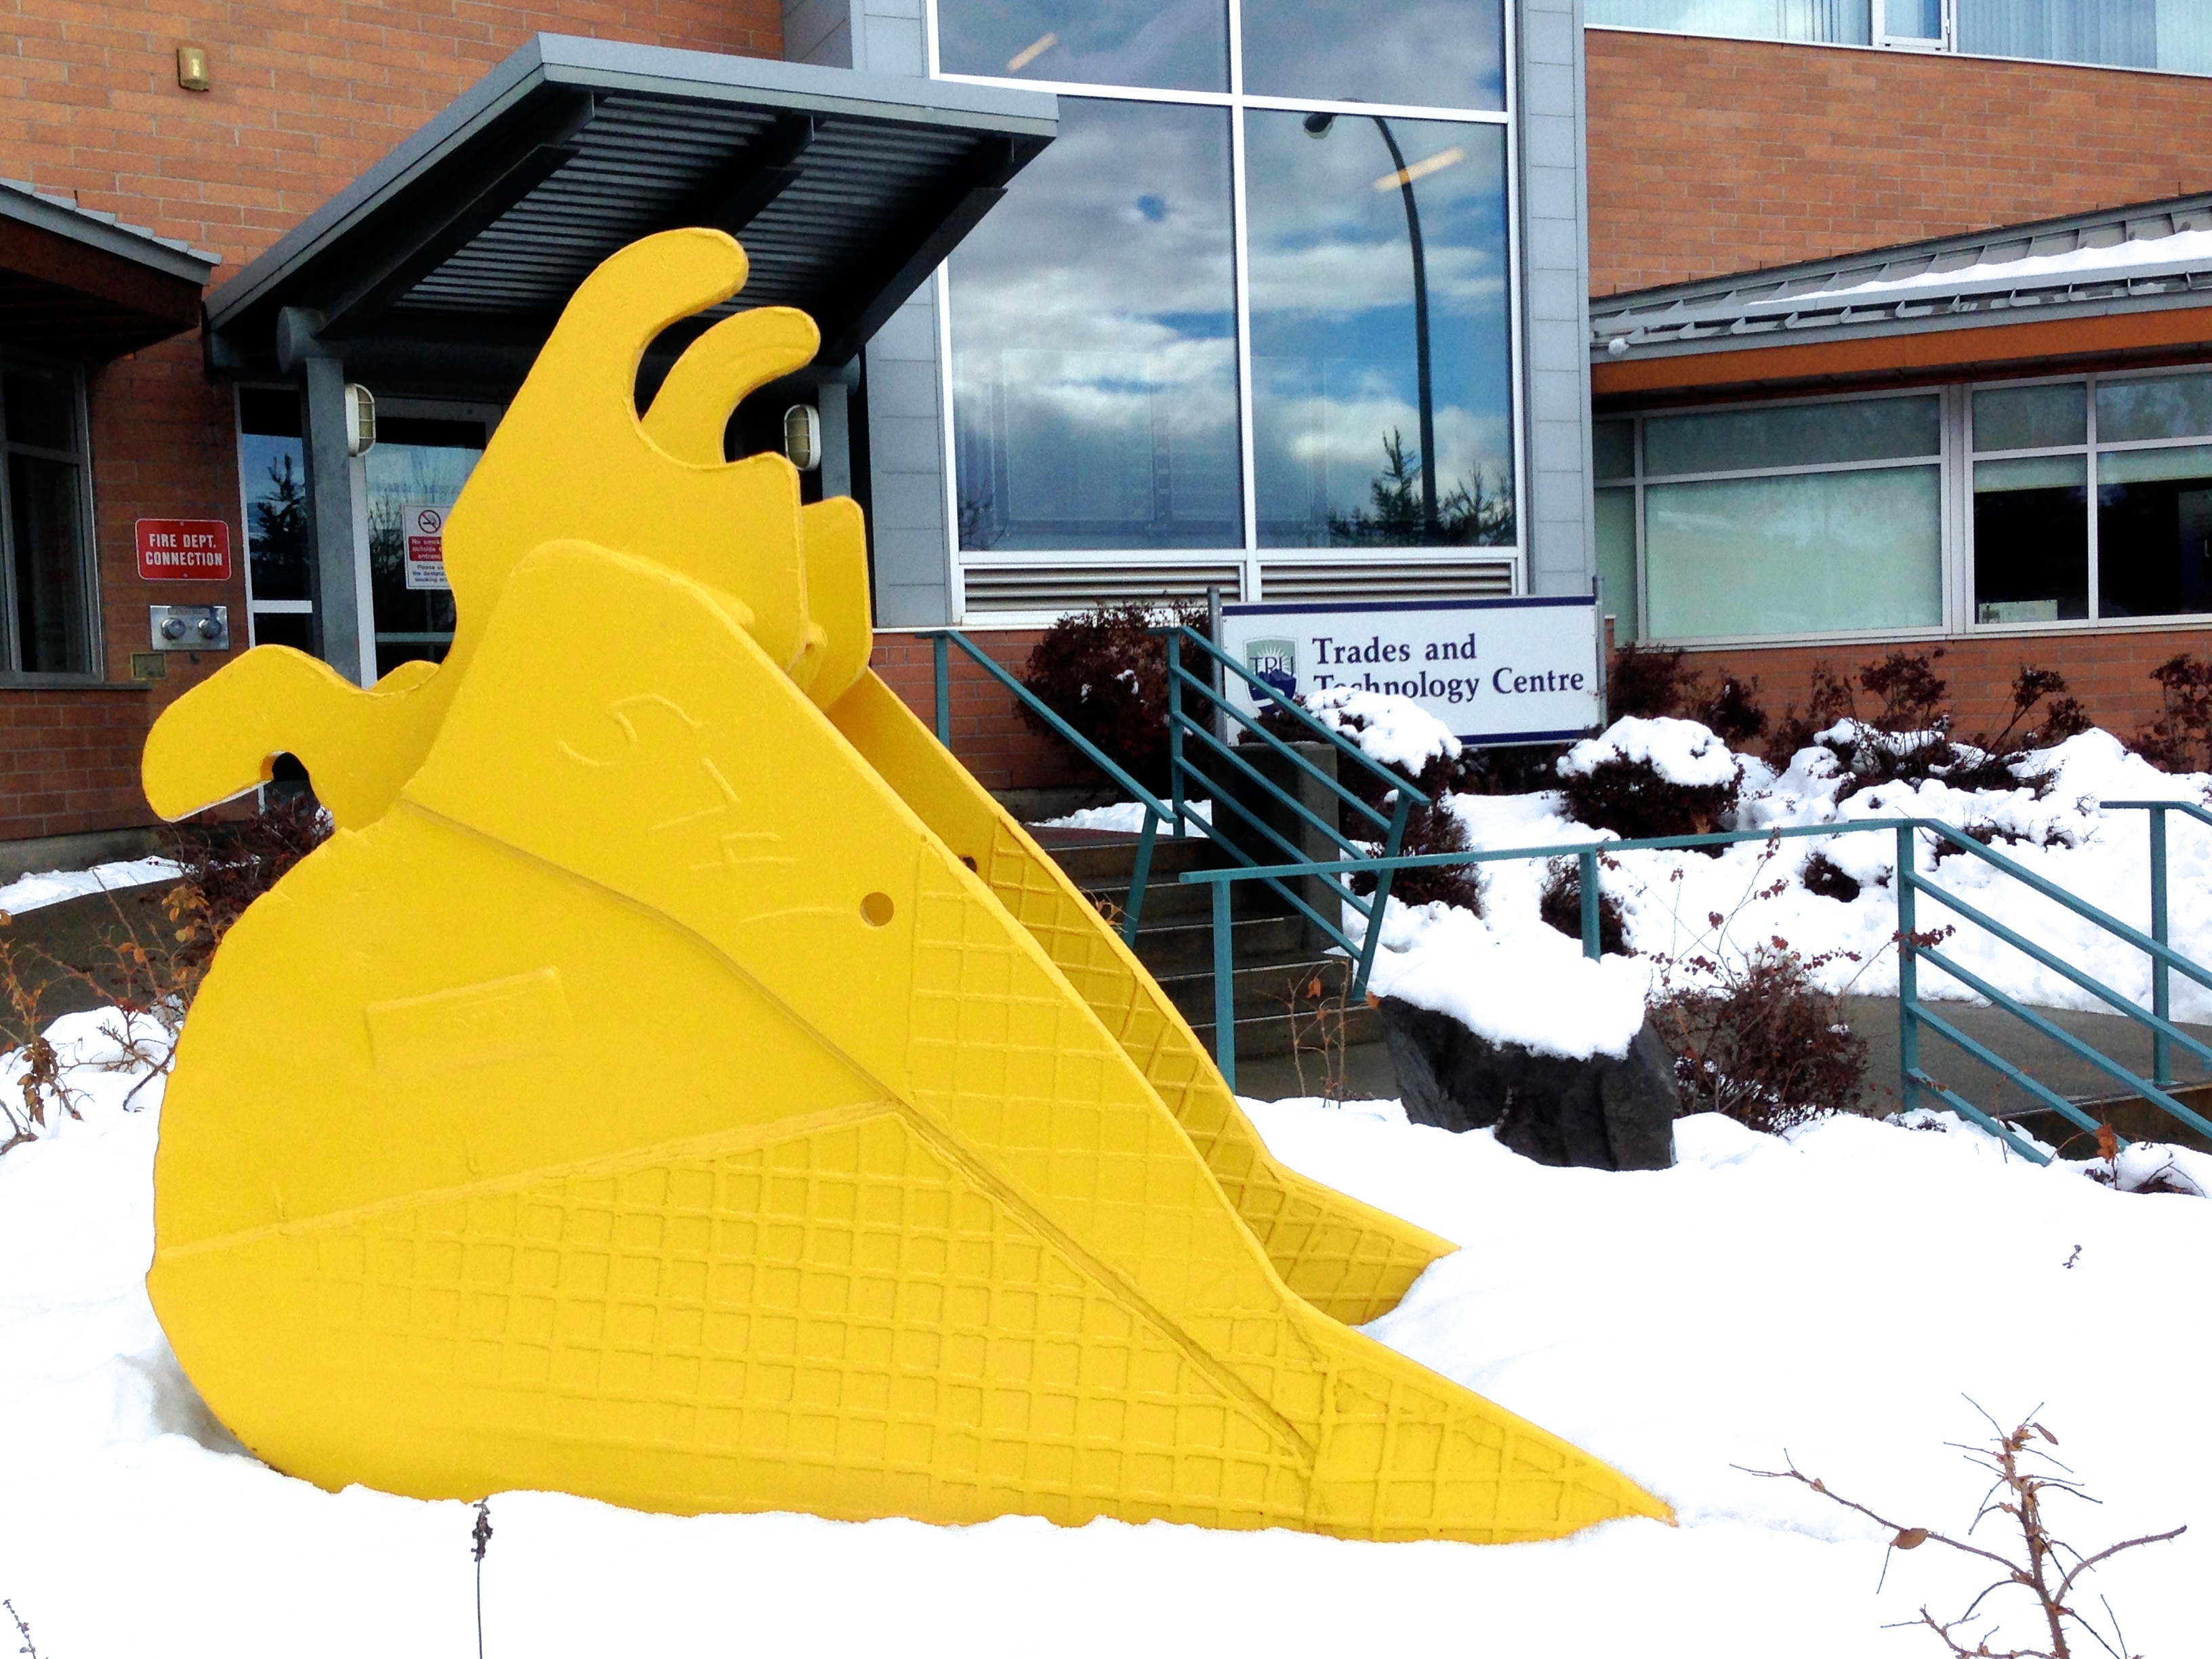
vehicle, construction equipment